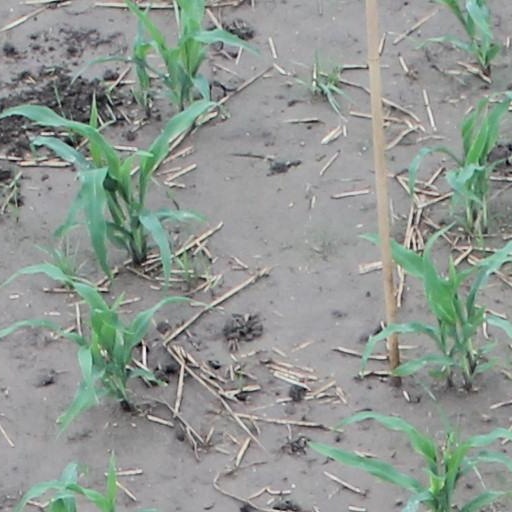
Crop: maize; corn